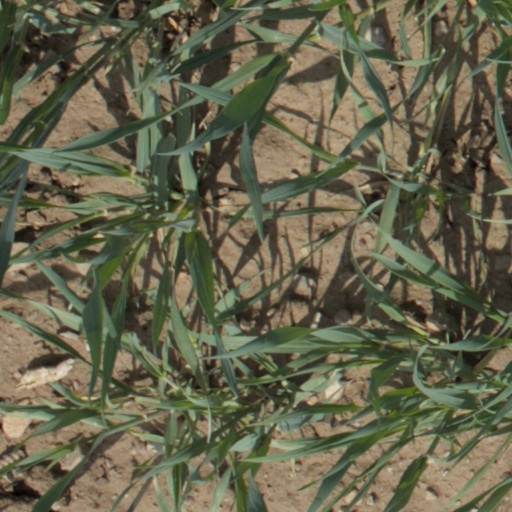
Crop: wheat